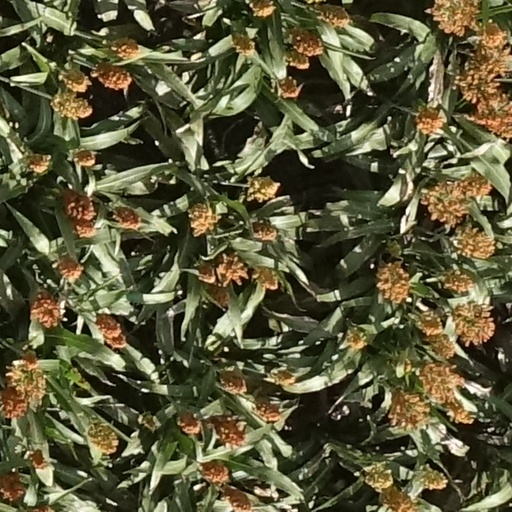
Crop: sorghum